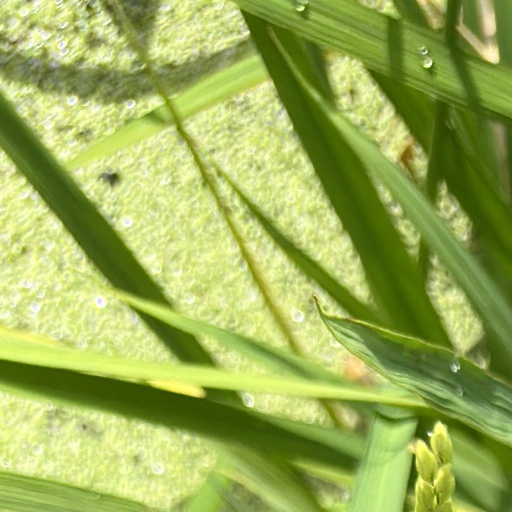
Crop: rice